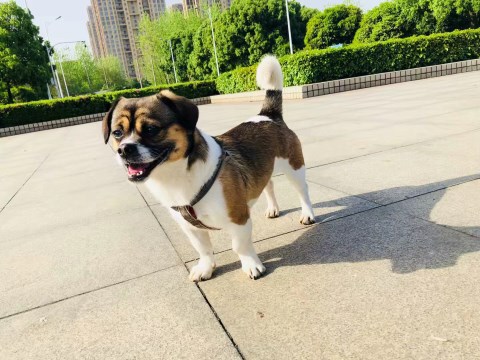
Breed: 480-n000125-Pekinese